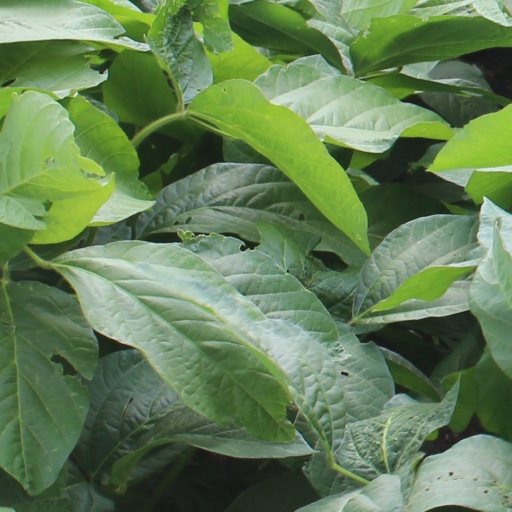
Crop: soybean